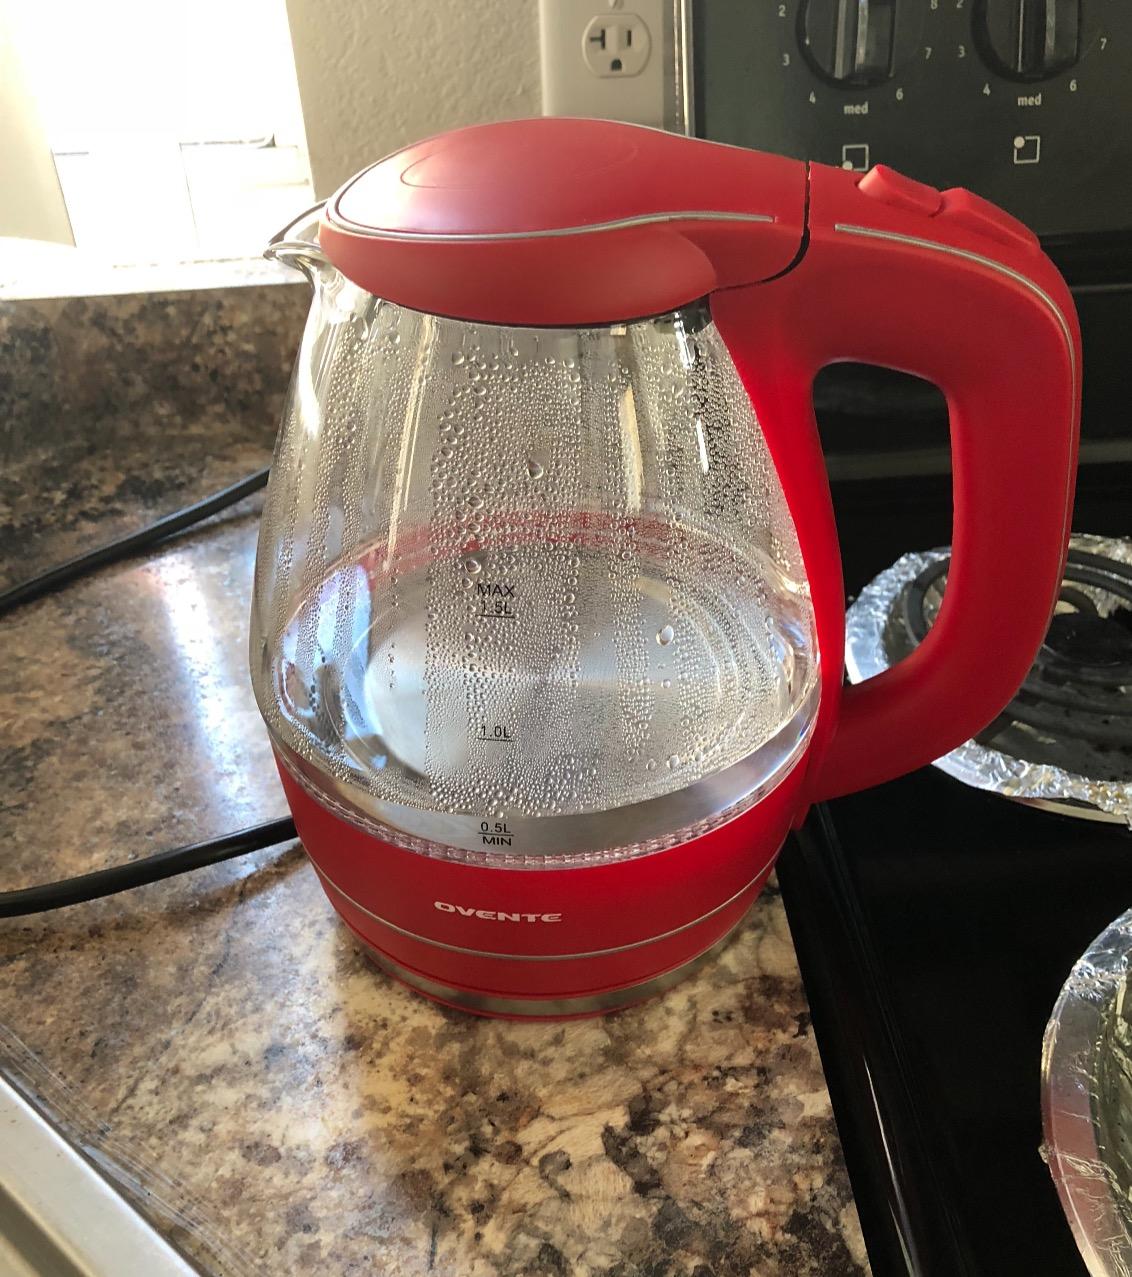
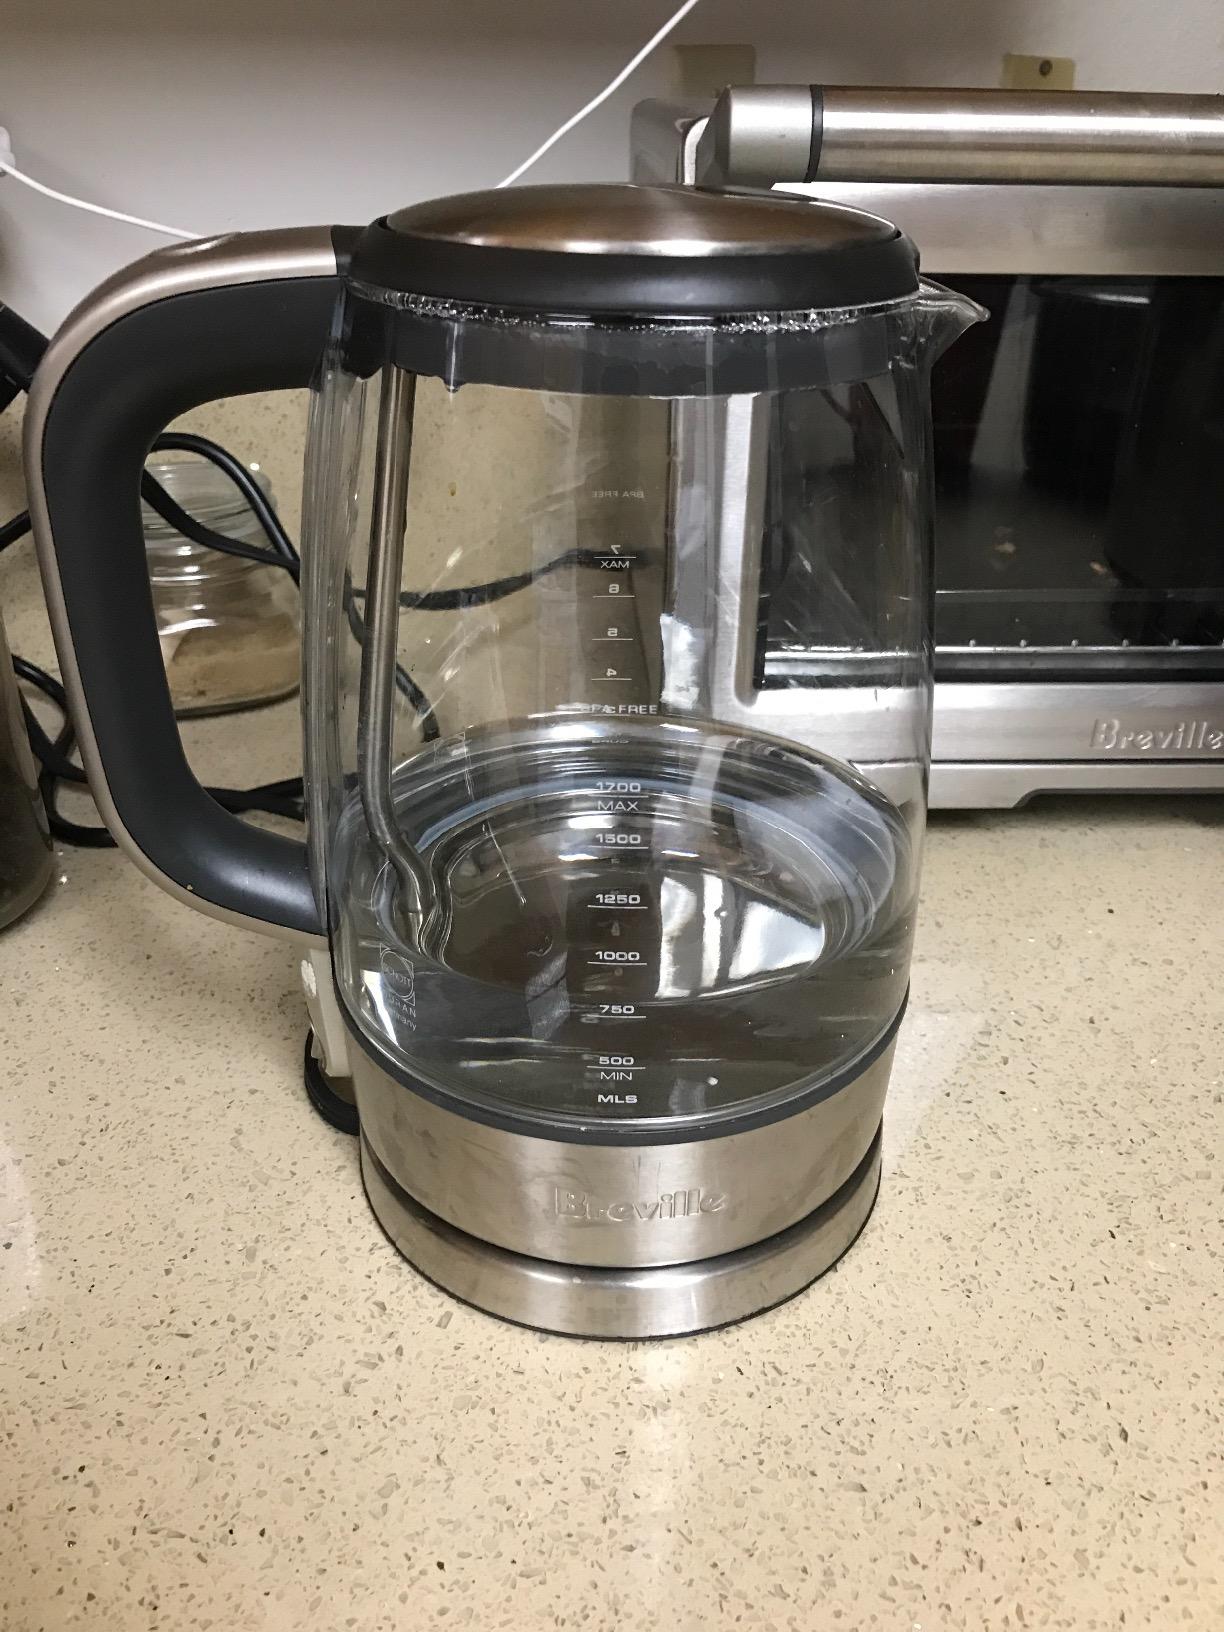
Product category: items_kettle
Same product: no